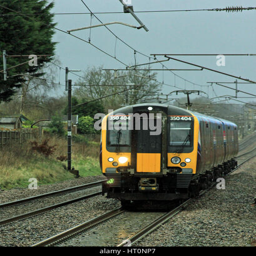
an electric train passes station , a city as airport